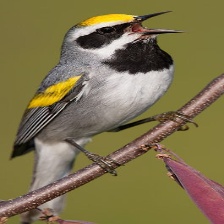
Species: GOLD WING WARBLER
Scientific name: VERMIVORA CHRYSOPTERA